Workplace impact of artificial intelligence

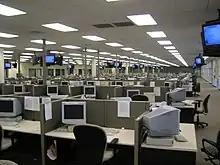
Call centers involve significant psychosocial hazards due to surveillance and overwork. AI-enabled chatbots can remove workers from the most basic and repetitive of these tasks.

AI may increase the scope of work tasks where a worker can be removed from a situation that carries risk. In a sense, while traditional automation can replace the functions of a worker's body with a robot, AI effectively replaces the functions of their brain with a computer. Hazards that can be avoided include stress, overwork, musculoskeletal injuries, and boredom.